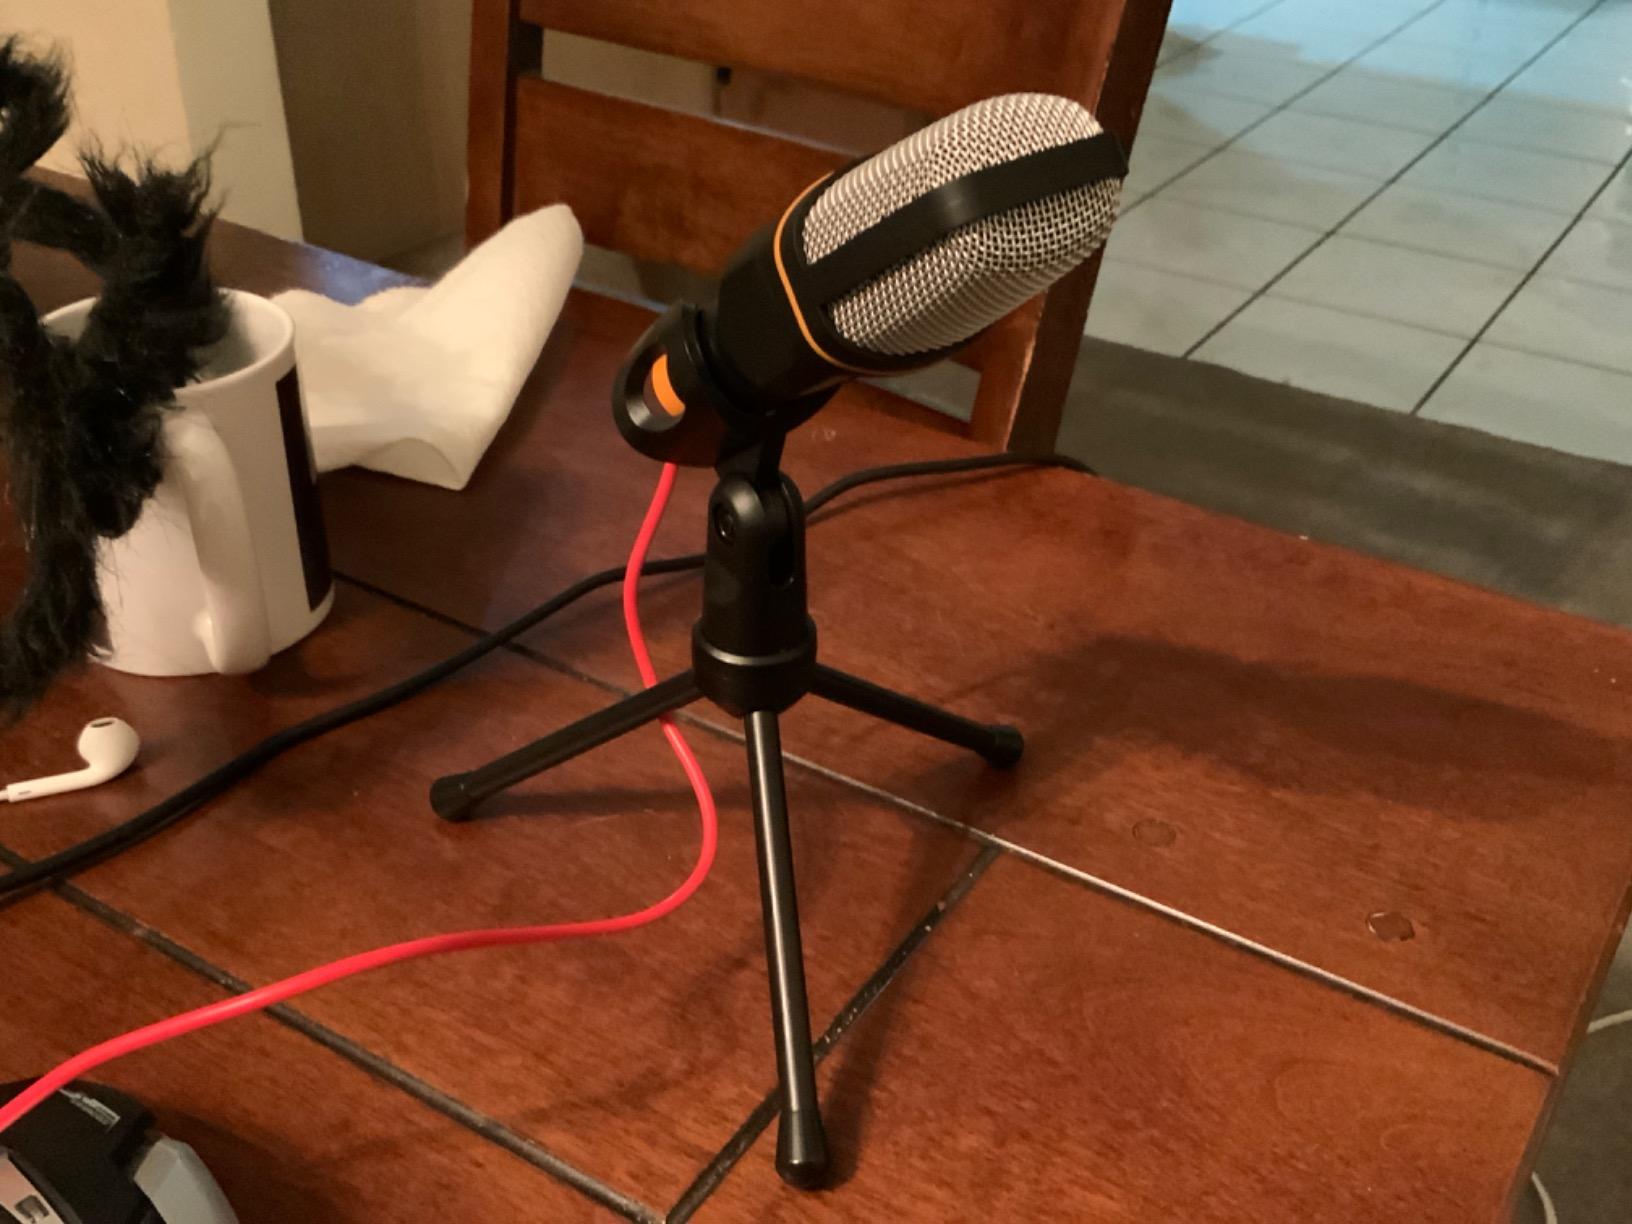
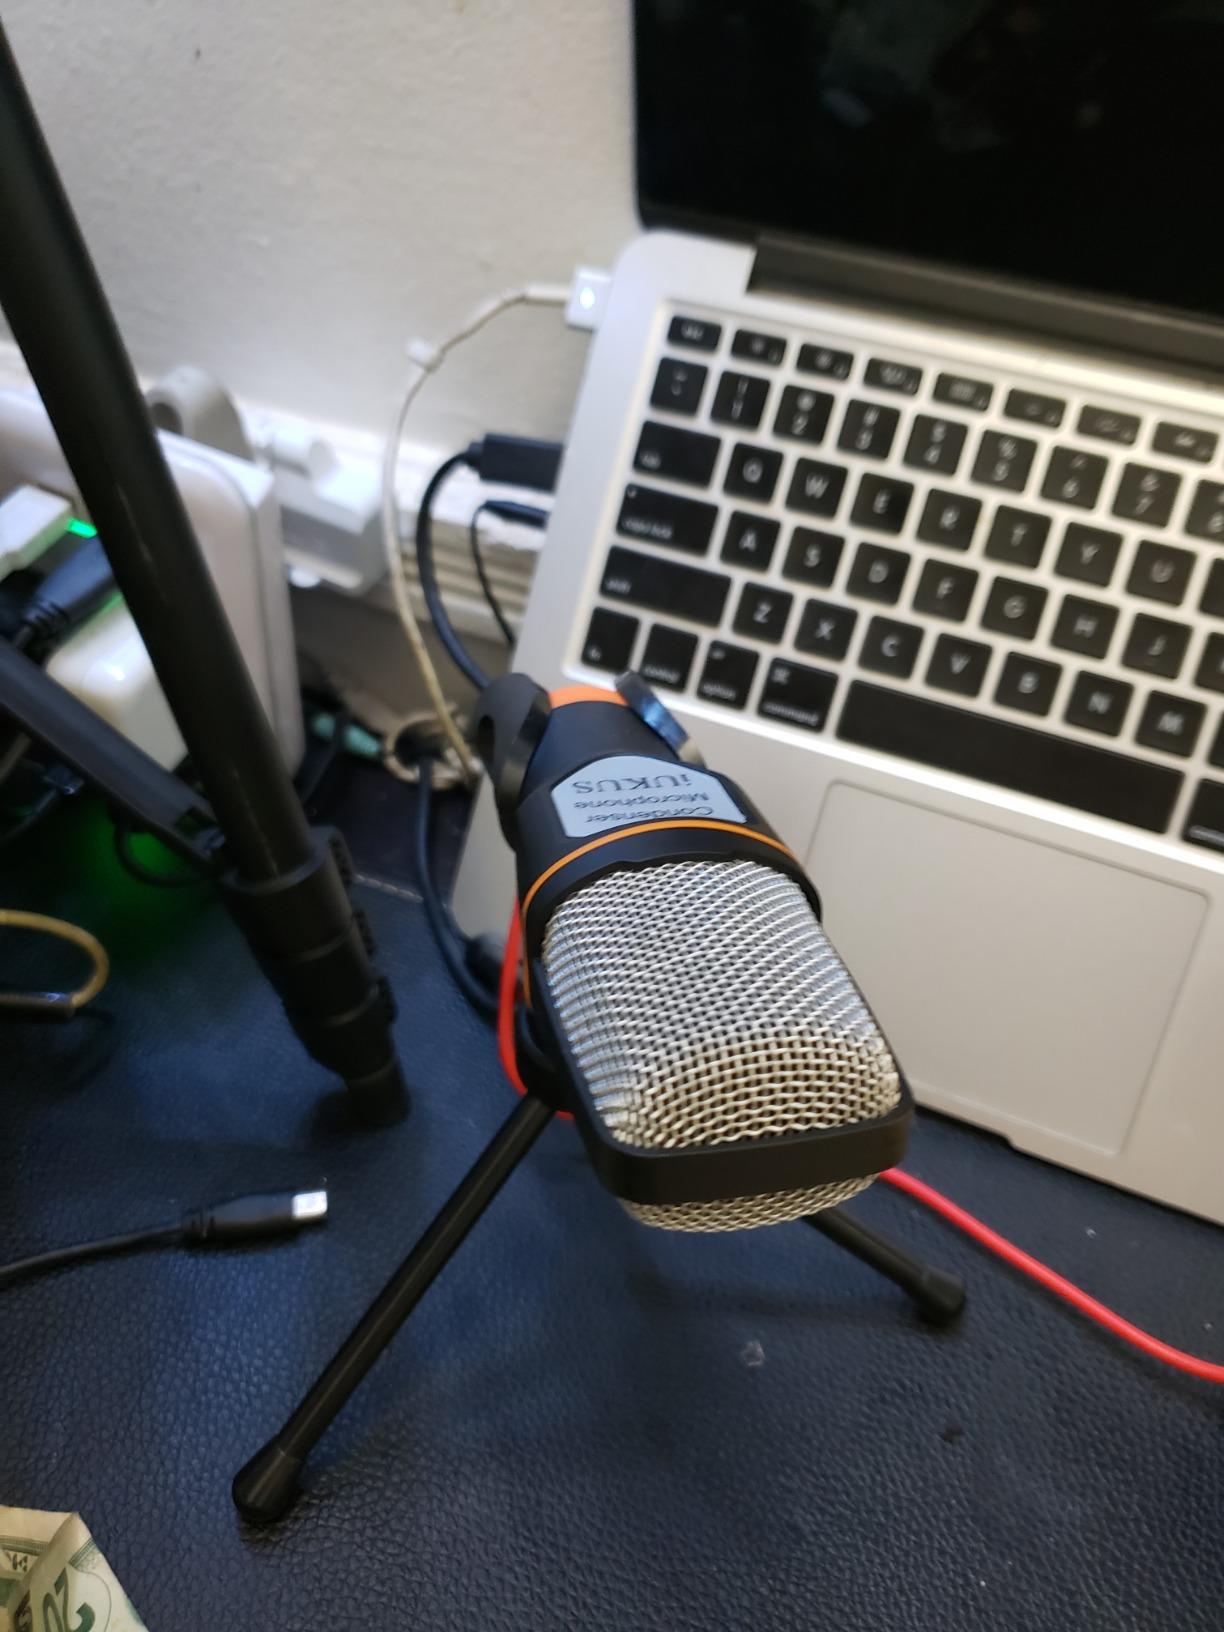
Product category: microphone
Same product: yes